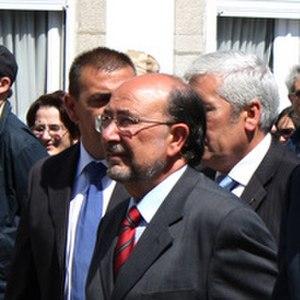
L’élection présidentielle portugaise de 2011 a eu lieu le 23 janvier 2011 afin d'élire le nouveau président de la République portugaise, pour un mandat de cinq ans.